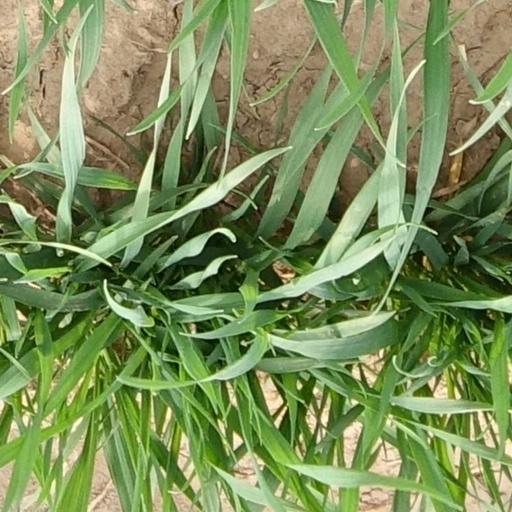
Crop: wheat